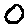
Label: 0